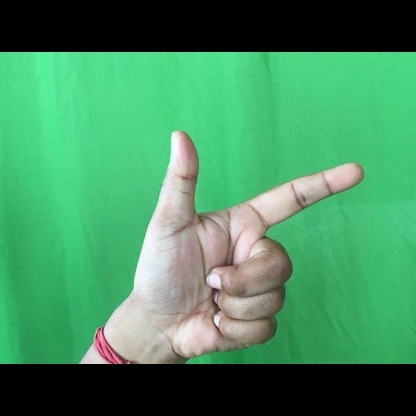
Mudra: Chandrakala